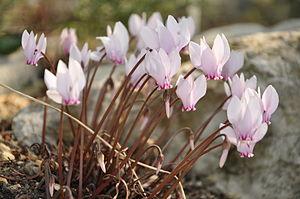
Cyclamen africain
Les Cyclamens sont un genre de plantes vivaces tubéreuses de la famille des Primulacées comportant plus d'une vingtaine d'espèces botaniques. Le nom vulgaire en usage pour désigner ces plantes reprend le terme scientifique. Dans de nombreux pays méditerranéens les cyclamens poussent en plein air, où ils croissent surtout dans les régions fraîches et montagneuses. La plus grande concentration d’espèces se trouve en Asie Mineure. Cyclamen purpurascens remonte jusqu'en Europe centrale. Cyclamen somalense pousse dans le nord-est de la Somalie. Quant à Cyclamen persicum, il est à l'origine des cultivars non rustiques au feuillage ou aux fleurs variés, vendus sous le terme générique de « cyclamen de fleuriste ».
Cyclamen hederifolium Aiton, le cyclamen de Naples, est originaire du nord du bassin méditerranéen, du sud-est de la France à la Turquie. On le rencontre aussi en Corse, en Sardaigne, en Sicile, en Crète et sur pas mal d'autres îles grecques. Le cyclamen de Naples pousse dans des biotopes très variés : forêts, garrigues et rocailles, du niveau de la mer jusqu'à 1300 m d'altitude. Cette espèce est par ailleurs naturalisée dans l'ouest de la France et en Grande-Bretagne.